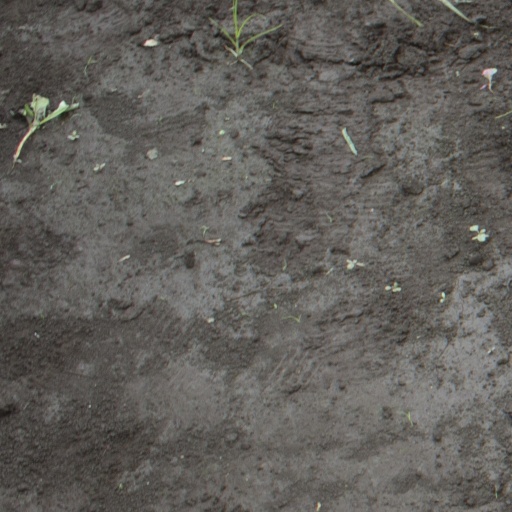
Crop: soybean